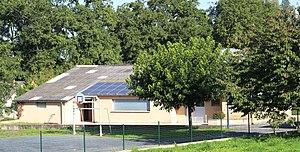
Salle des fêtes de Loucrup (Hautes-Pyrénées)
Loucrup est une commune française située dans le département des Hautes-Pyrénées, en région Occitanie.